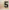
Number: 5